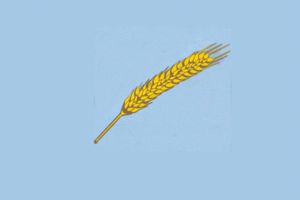
Agüimes est une commune de la communauté autonome des Îles Canaries en Espagne. Elle est située à l'est de l'île de Grande Canarie dans la province de Las Palmas.